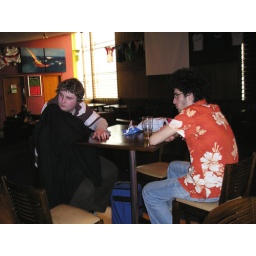
Beetle waits for slow boy Stel to finish his drink so we can join the girls in Primark.